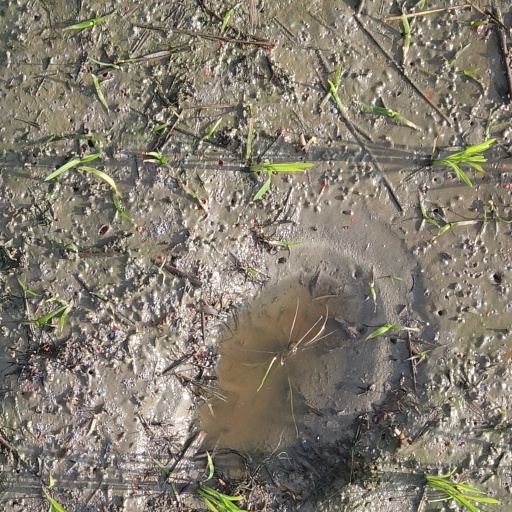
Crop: rice